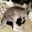
Label: kangaroo